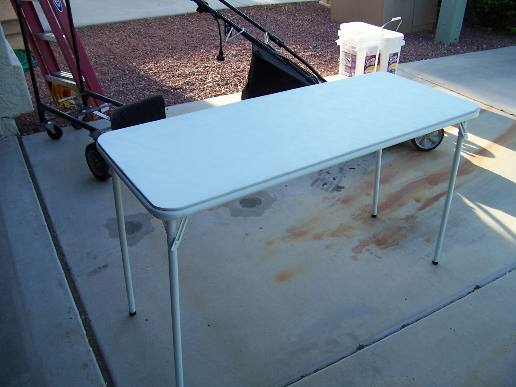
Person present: No